Runeberg Day

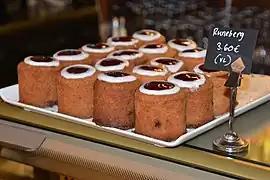
Runeberg tortes served at café

Runeberg Day is celebrated in Finland on February 5th in honor of the national poet Johan Ludvig Runeberg, who was born on this day in 1804. Runeberg is remembered as the author of the romantic nationalistic epic "The Tales of Ensign Stål". Its first poem was chosen as the Finnish national anthem.